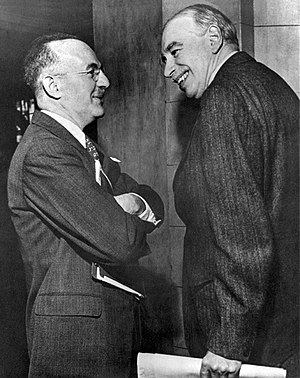
Økonomi / Økonomisk teorihistorie / Makroøkonomiens fødsel
John Maynard Keynes (til højre) regnes som makroøkonomiens far.
Økonomi er en samfundsvidenskab, der analyserer produktionen og forbruget af varer og tjenesteydelser. Et vigtigt fokus er, hvordan og hvorfor forskellige aktører som forbrugere og virksomheder handler i forskellige situationer, og hvordan nationers og andre større sammenslutningers økonomiske sammenhænge fungerer.